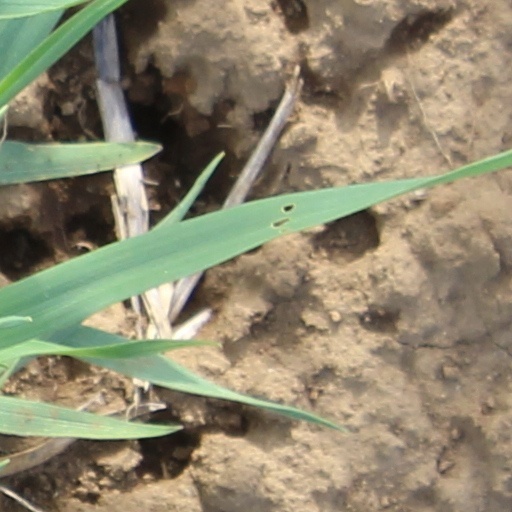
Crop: wheat